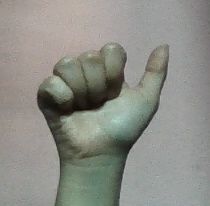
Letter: dhad